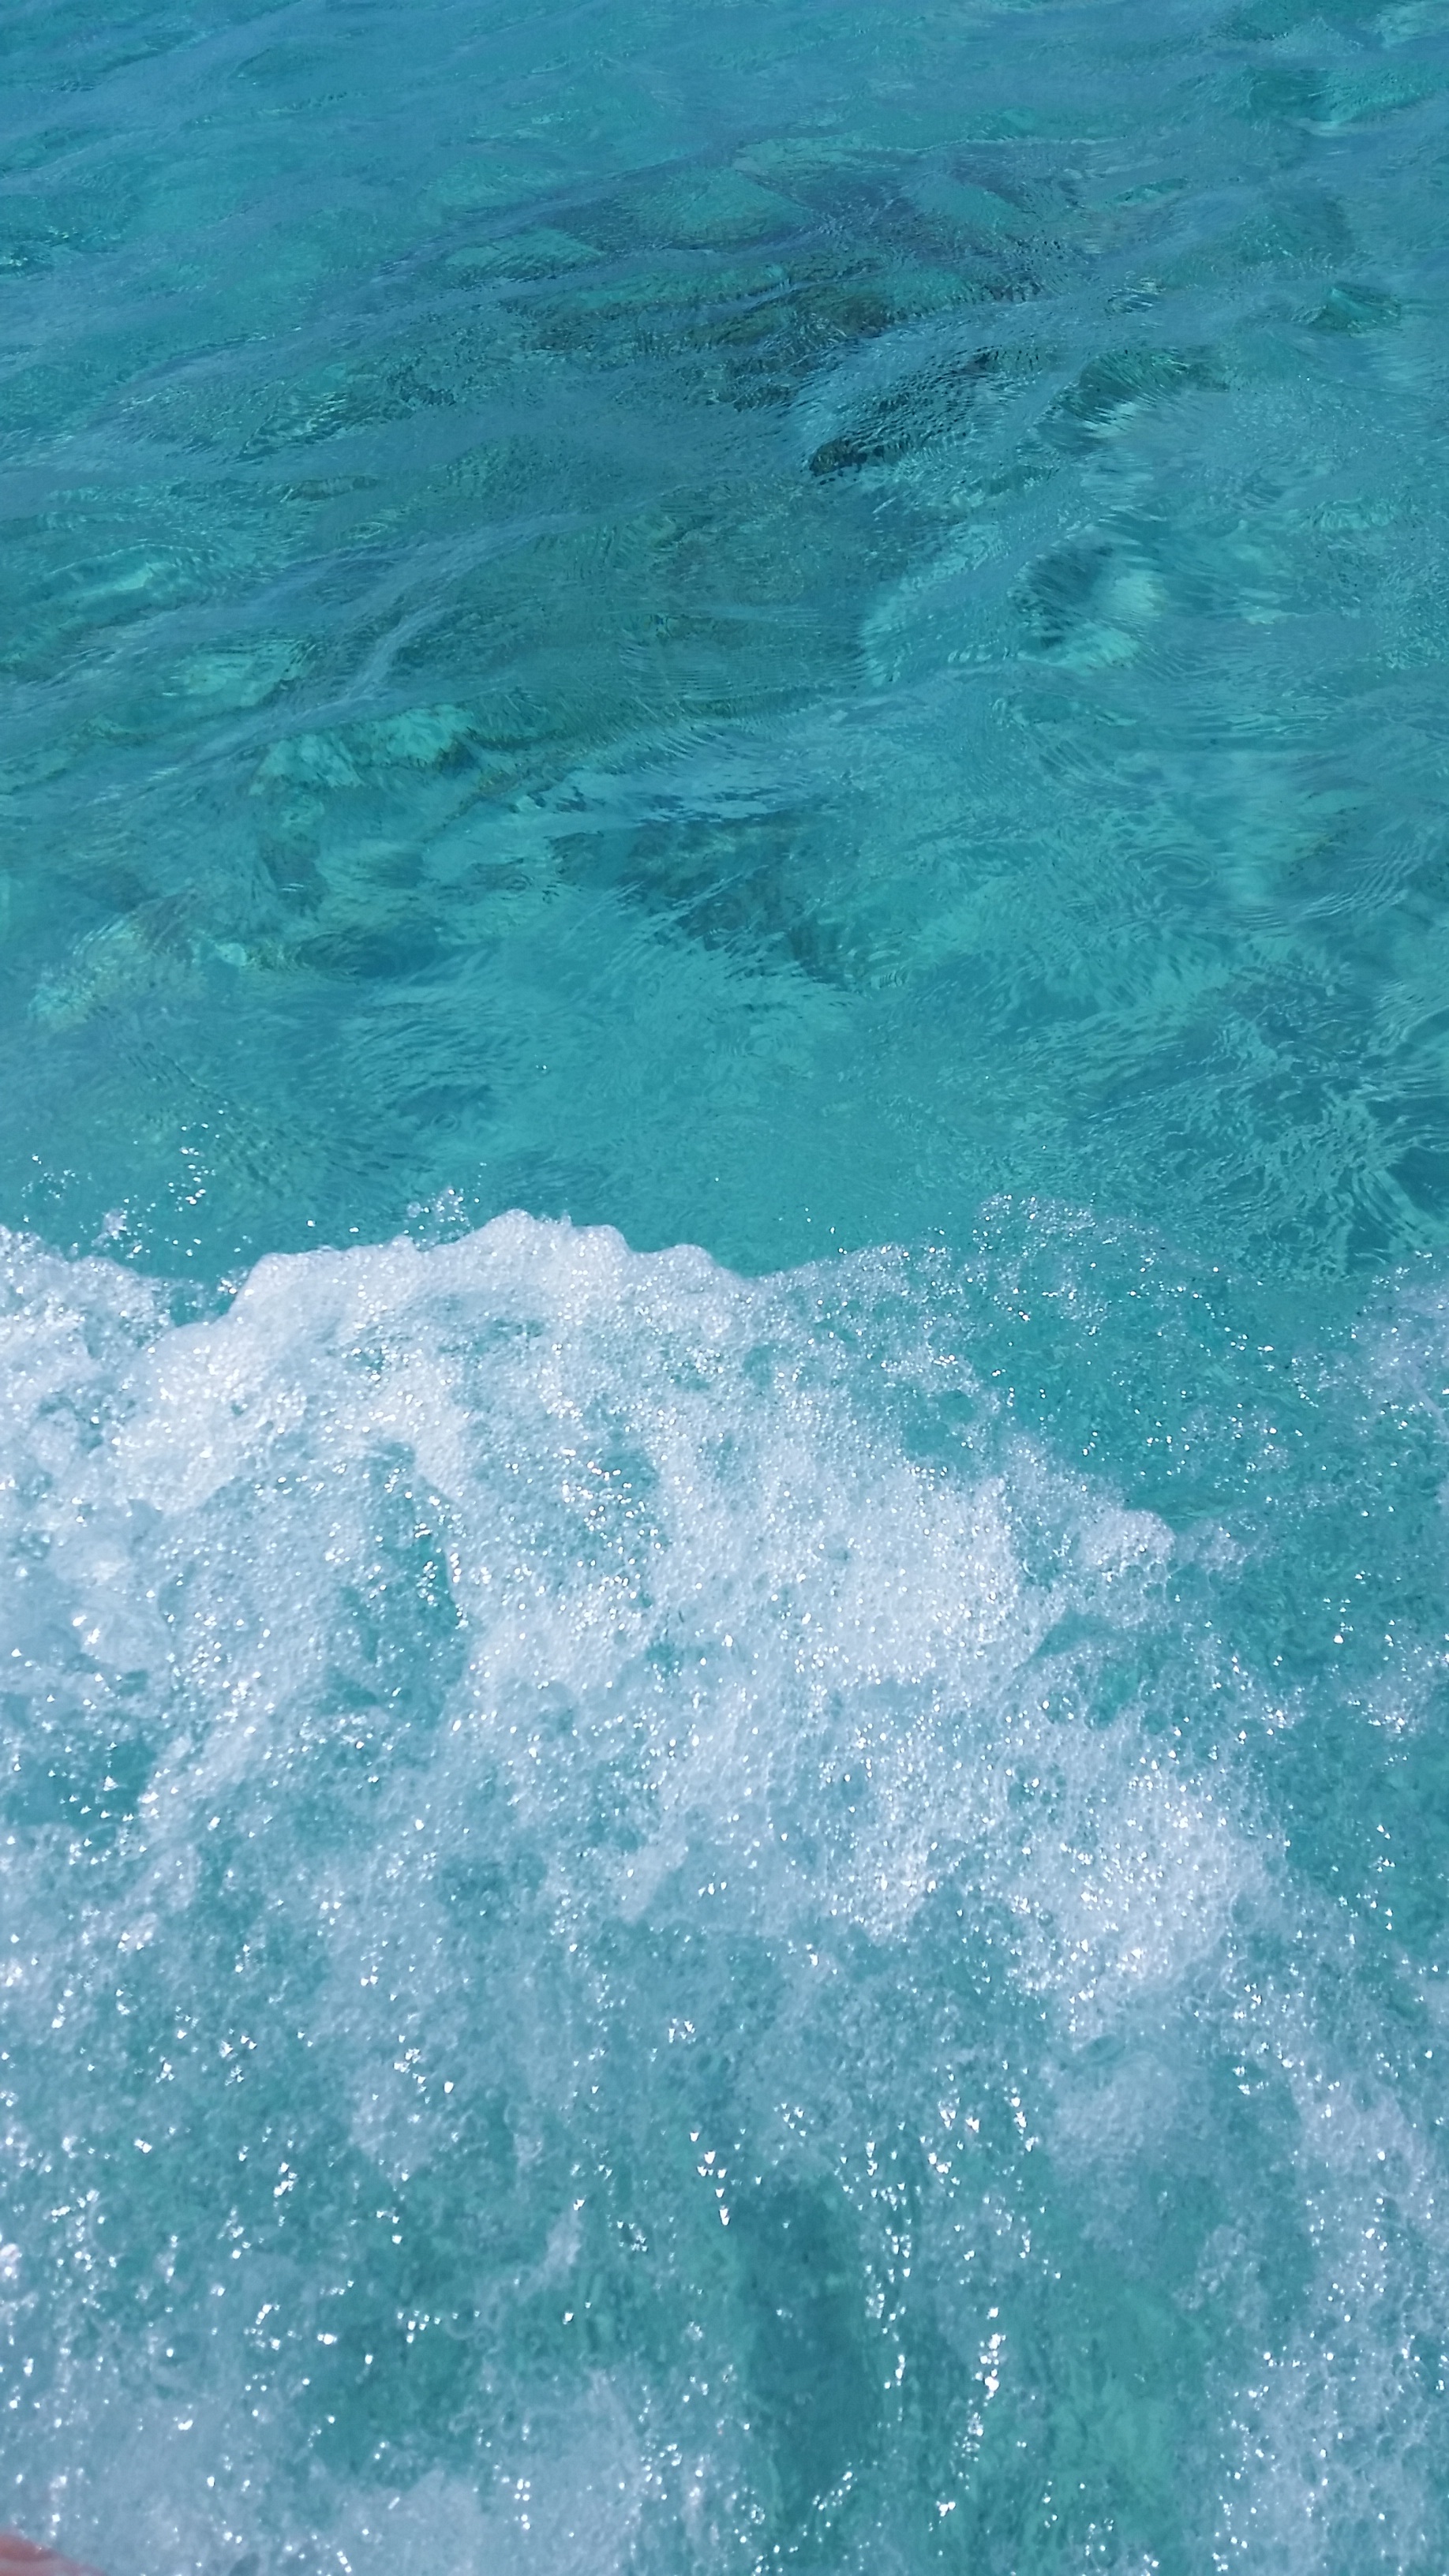
sea, ocean, wave, underwater, blue, wind wave